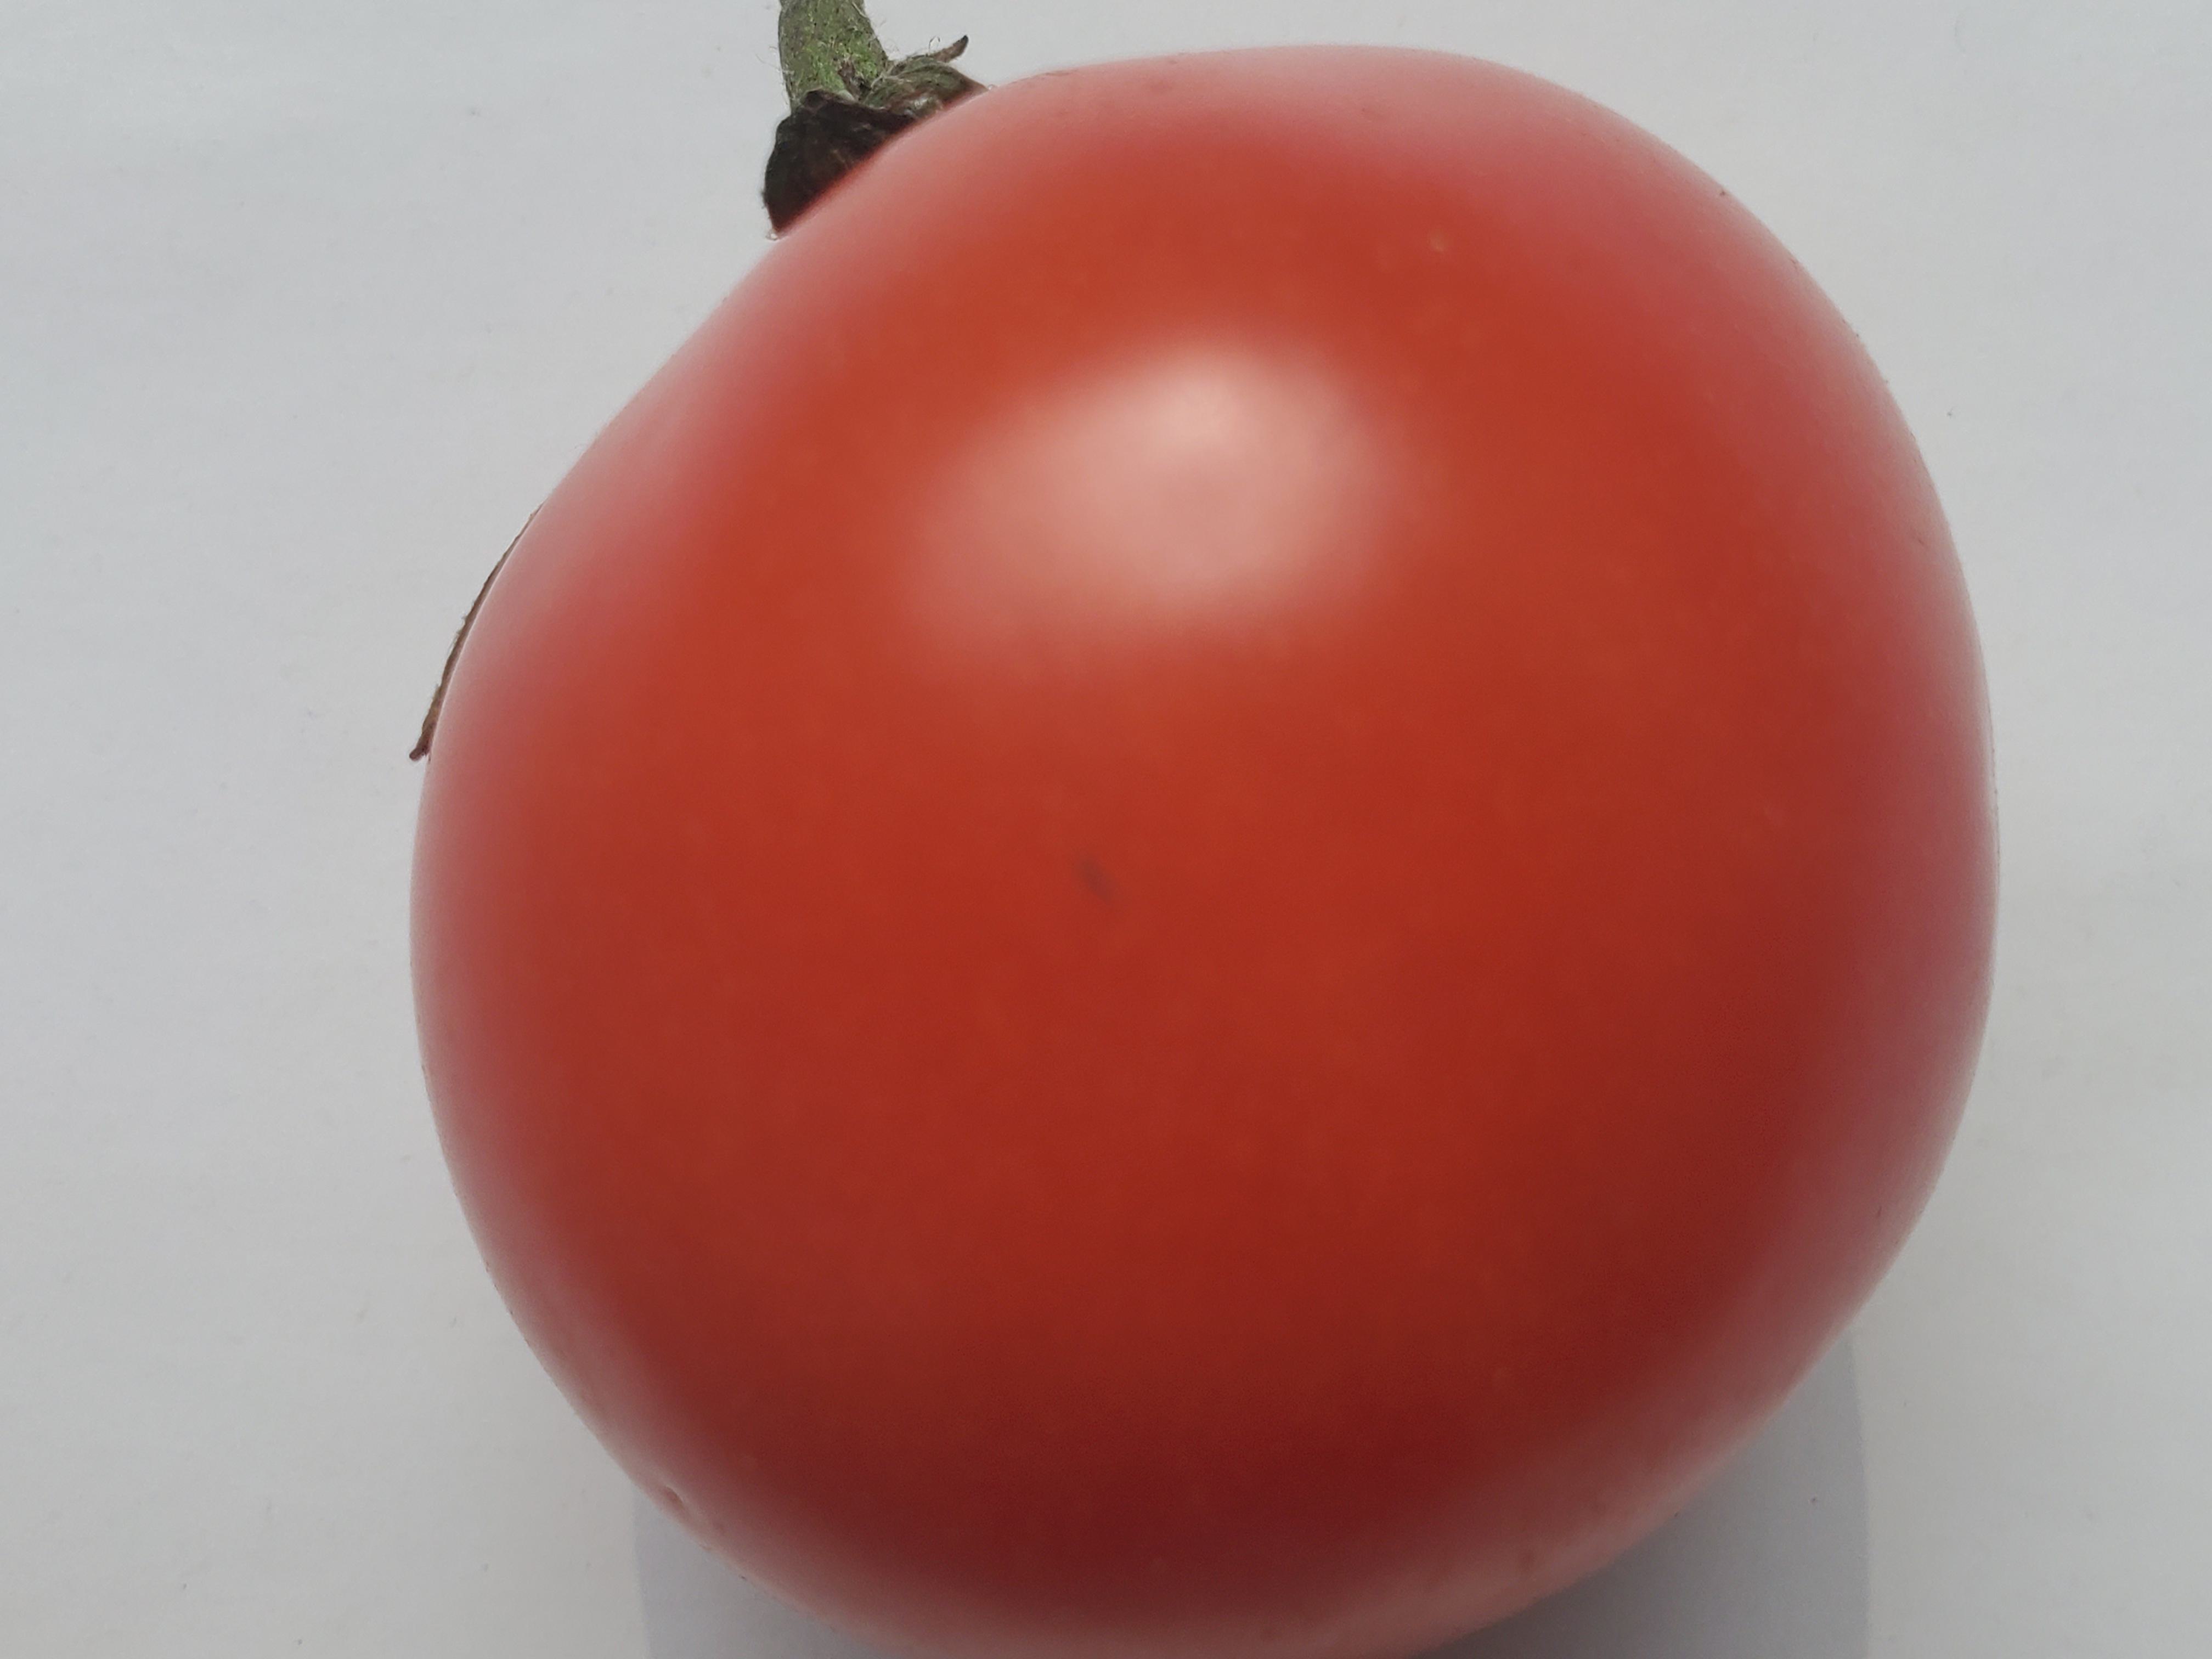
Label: Fresh